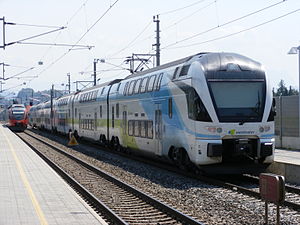
WESTbahn
Et dobbeltdækkertog fra WESTbahn af typen Stadler KISS
WESTbahn Management GmbH er et datterselskab til det i 2008 etablerede østrigske selskab RAIL Holding AG. WESTbahn driver siden den 11. december 2011 jernbanevirksomhed mellem Wien og Salzburg i Østrig samt Freilassing, i det allersydligste Tyskland, på jernbanestrækningen også kaldet Westbahn. WESTbahn driver også jernbanevirksomhed på Rosenheim–Salzburg jernbanen.